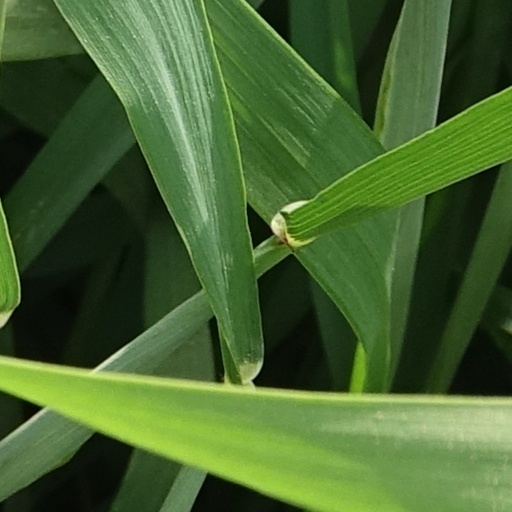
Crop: wheat